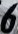
Number: 6